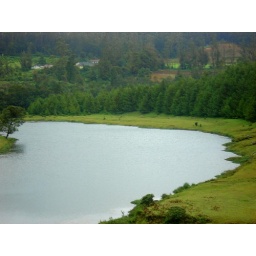
On the walk to pykara waterfalls the stream takes a wonderful bend surrounded by lush green trees in the banks